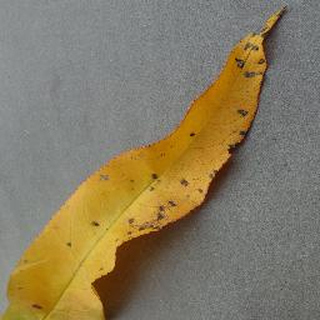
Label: peach_bacterial_spot